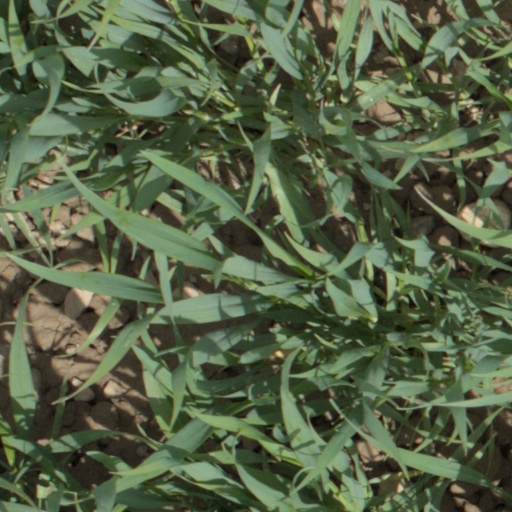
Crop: wheat